Lee Patrick (actress)

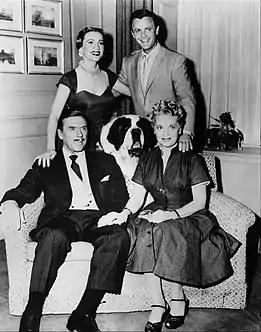
Cast of "Topper" (1953): (standing) Anne Jeffreys and Robert Sterling; (seated from left) Leo G. Carroll, Buck (dog playing "Neil"), and Patrick

Patrick appeared on television in the sitcom "Topper" (1953–1955) with Leo G. Carroll, Anne Jeffreys, and Robert Sterling.